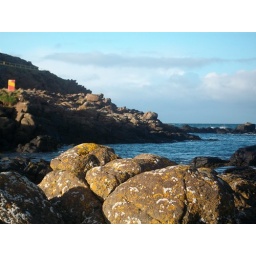
The rocks beside the water at Ramore head, Portrush. Taken on a Pentax digital camera